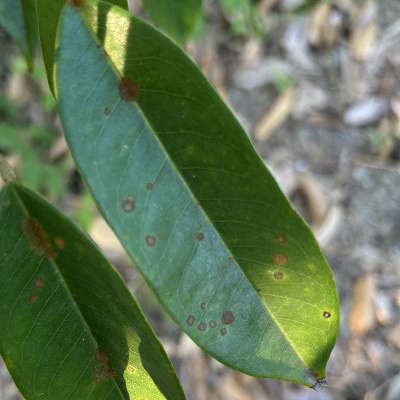
Label: Leaf_Algal